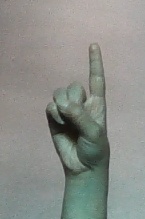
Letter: bb